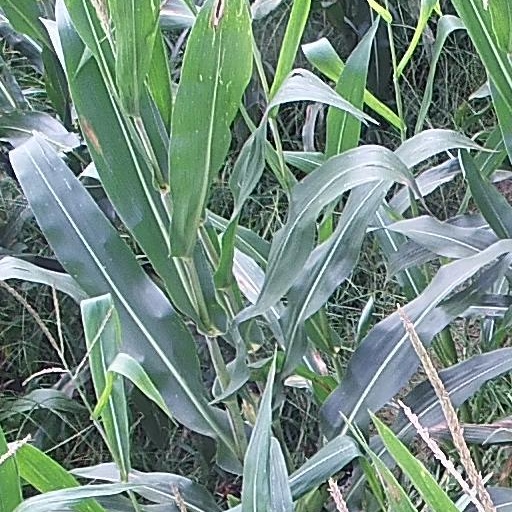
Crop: maize; corn